Sky position (RA, Dec in degrees): 120.134, 29.881
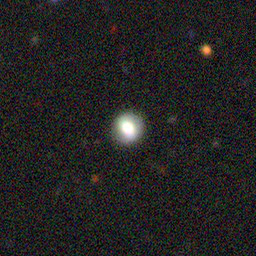
Galaxy morphology: Round Smooth Galaxies